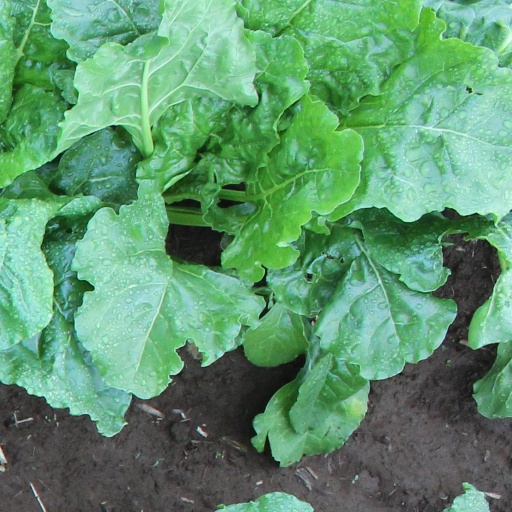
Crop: sugar beet